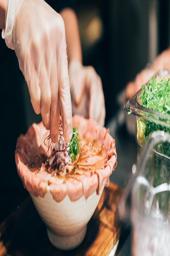
 ramen